Adele Patrick

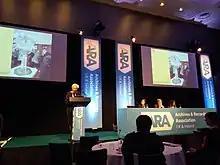
Adele Patrick speaking at Feminism in Archives, ARA2018.

She became a Fellow of the Royal Society of Arts in 2011. In 2015, she was awarded Scotswoman of the Year by the Evening Times in recognition of her work support and preserving the culture and history of women in Scotland and the UK. In 2017, Patrick was awarded an Honorary Doctorate (DLitt) by Glasgow School of Art / Glasgow University, and the University of Strathclyde. She was elected a Fellow of the Royal Society of Edinburgh in 2022.